Uganda Revenue Authority SC

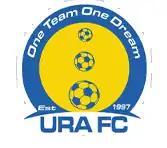
URA FC logo

Uganda Revenue Authority Football Club (abbreviated as URA FC) is a Ugandan football team based in the national capital Kampala. The club plays in the Ugandan Premier League and was founded in 1997. They have won the Ugandan Premier League four times and the Uganda Cup three times. On the continent, URA FC has represented Uganda seven times, six times in the CAF champions league and once in the CAF confederation Cup.